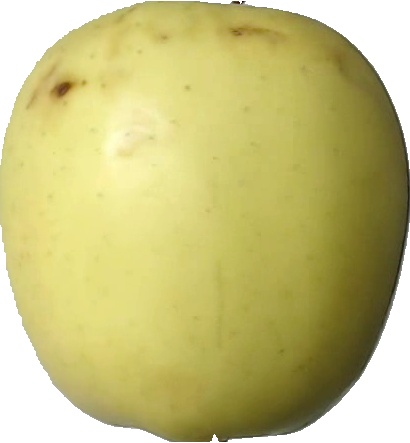
Label: apple_golden_2